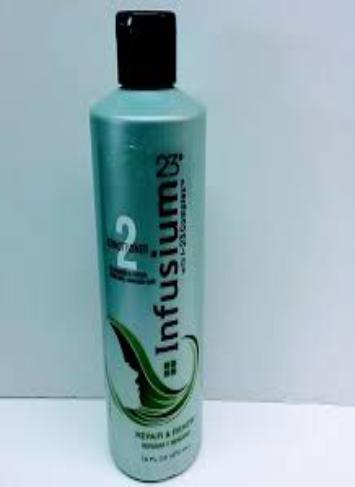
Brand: Infusium 23
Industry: Necessities